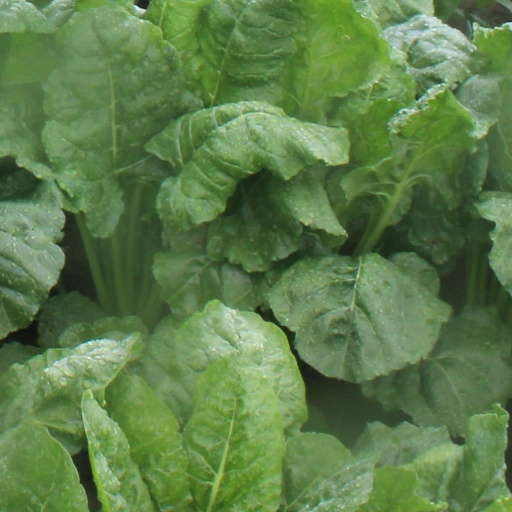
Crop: sugar beet